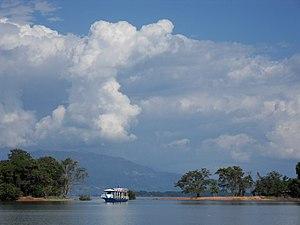
Un bateau de crois!ère sur le Lac de la Nam Ngum.